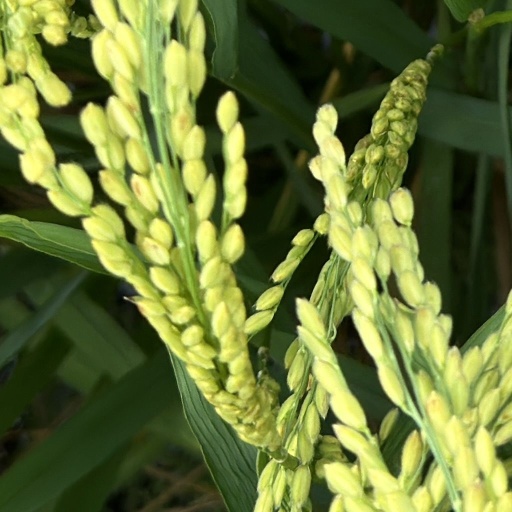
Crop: rice